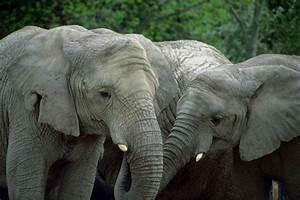
elephant